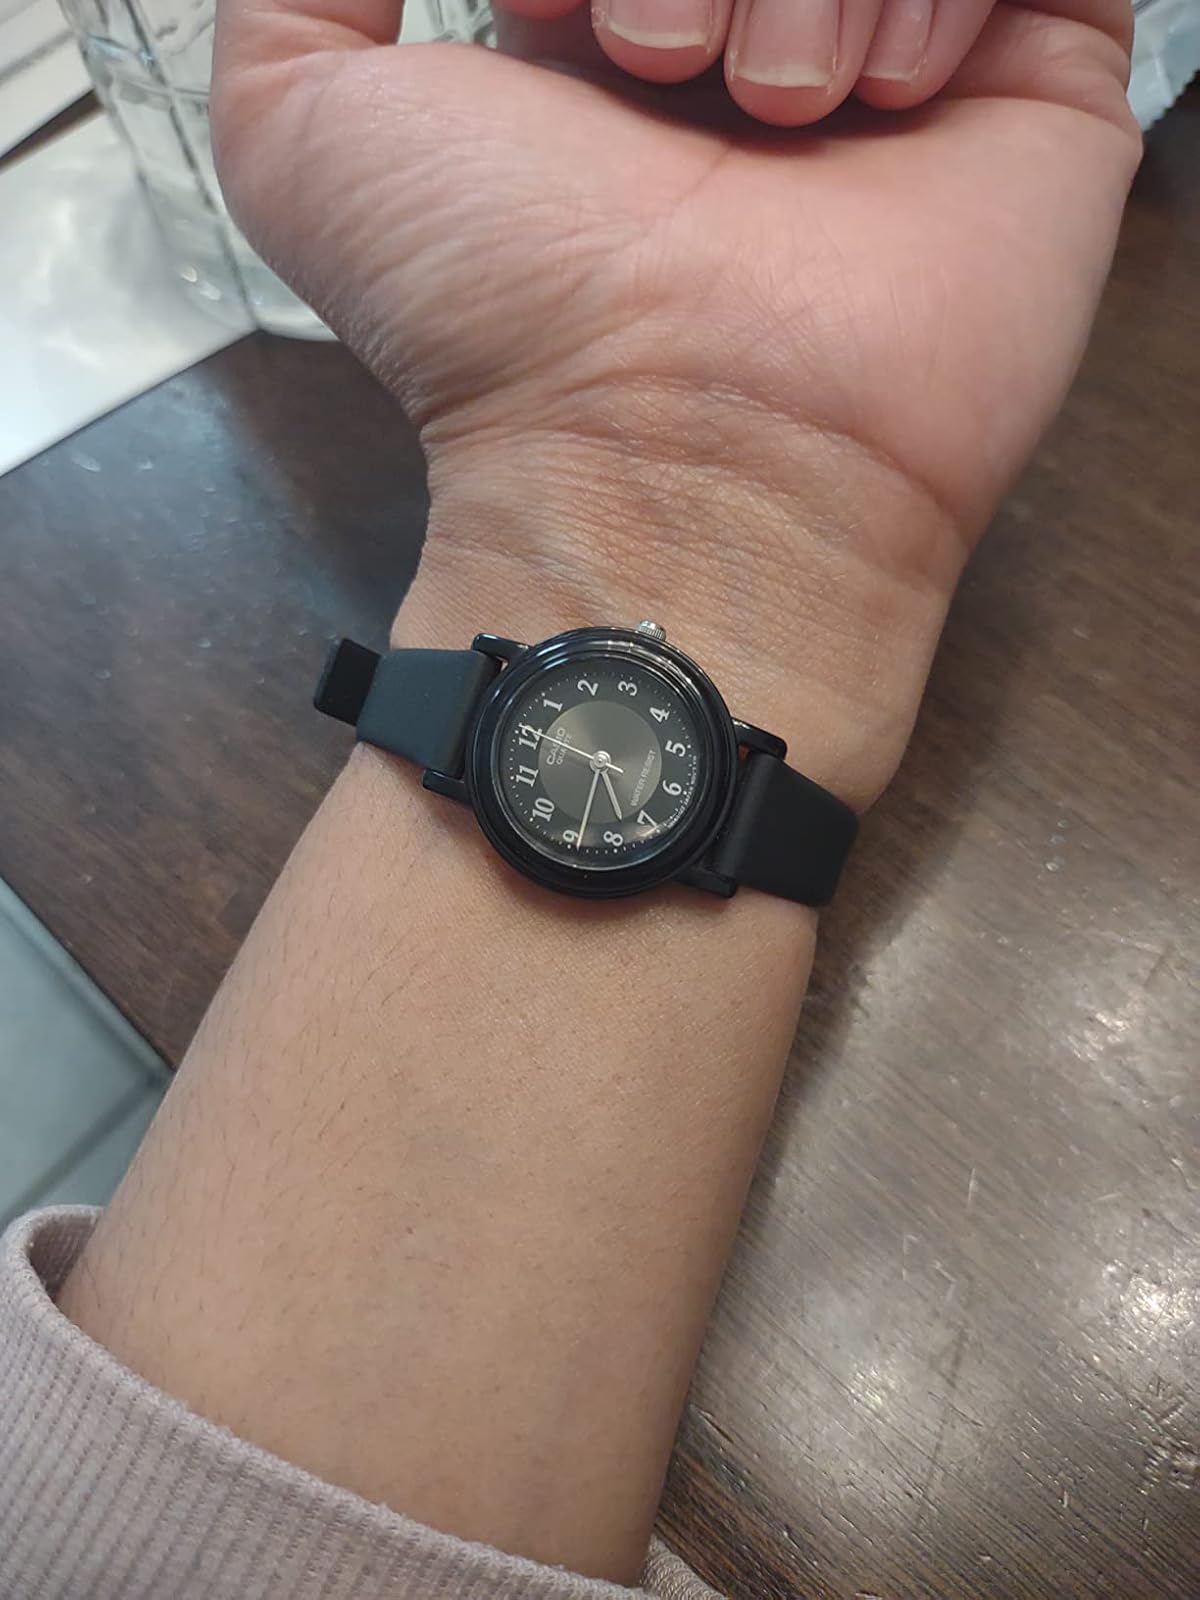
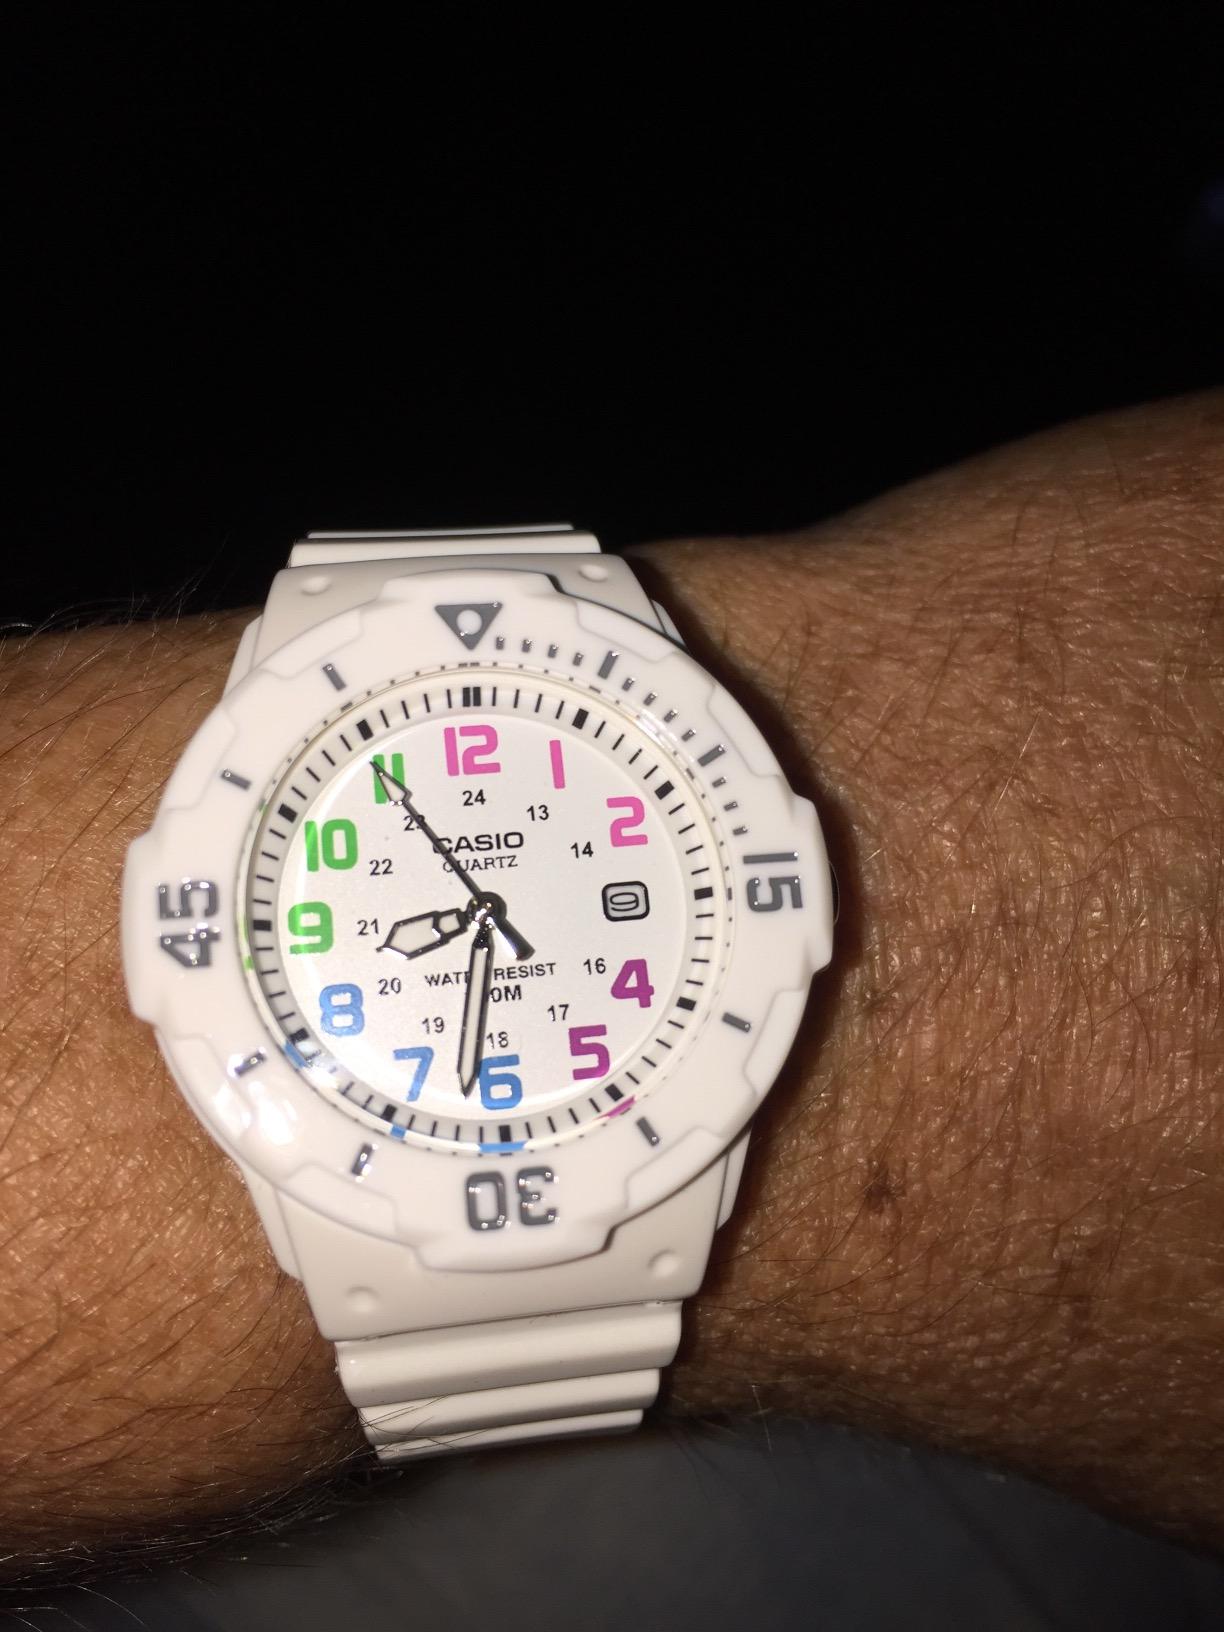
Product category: accessories_watch
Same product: no